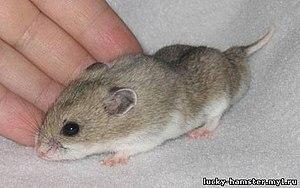
En mai-juin 2020, le SARS-CoV-2 chez les animaux non humains n'a été observé que très sporadiquement et « le rôle des animaux dans l'épidémiologie du SRAS-CoV-2 est encore largement inconnu », nécessitant des recherches urgentes.